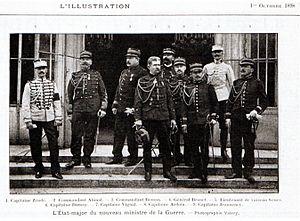
De gauche à droite
Jules Brunet, né le 2 janvier 1838 à Belfort et mort le 12 août 1911 à Fontenay-sous-Bois, est un général de division français dont le point culminant de la carrière est son activité lors d’une mission d’instruction au Japon. En effet, suite aux difficultés du Shogun qui conservait encore pour un temps le pouvoir politique, cet instructeur d’artillerie venu moderniser son armée de samouraïs se joignit ensuite à ses troupes contre le nouveau pouvoir impérial japonais.